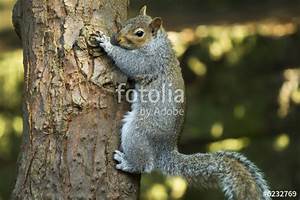
Label: scoiattolo